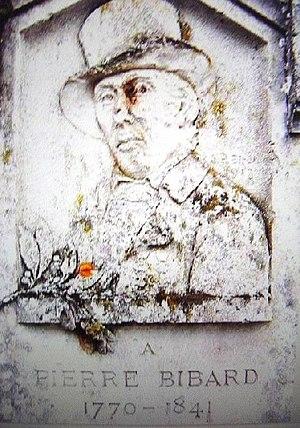
Source
François Biron, né le 21 janvier 1849 à Nantes et mort en 1926 à Cholet, est un sculpteur français.